Battle of Edgehill

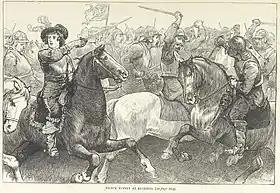
Prince Rupert leads the Royalist cavalry

By 22 October, the Royalist army was quartered in the villages around Edgcote, and was threatening the Parliamentarian post at Banbury. The garrison of Banbury sent messengers pleading for help to the garrison of Warwick Castle. Essex, who had just reached there, ordered an immediate march to Kineton to bring relief to Banbury, even though his army had straggled and not all his troops were present. That evening, there were clashes between outposts and quartermasters' parties in Kineton and the villages nearby, and the Royalists had their first inkling that Essex's army was close by. The King issued orders for his army to muster for battle on top of the escarpment of Edge Hill the following day.